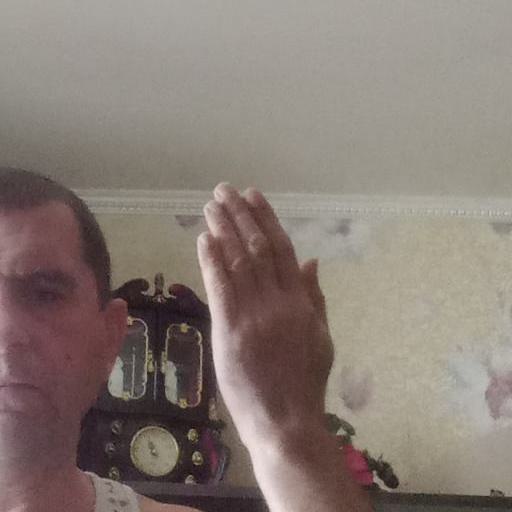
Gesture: stop_inverted